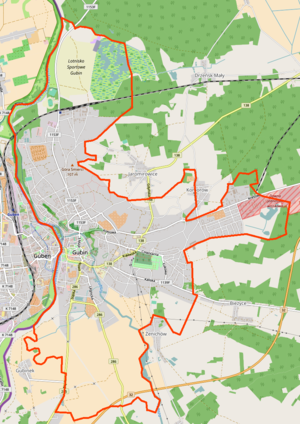
Gubin est une ville dans l'ouest de la Pologne, une gmina urbaine du powiat de Krosno Odrzańskie dans la voïvodie de Lubusz. C'est aussi le chef-lieu de la gmina de Gubin, sans en faire partie de son territoire.